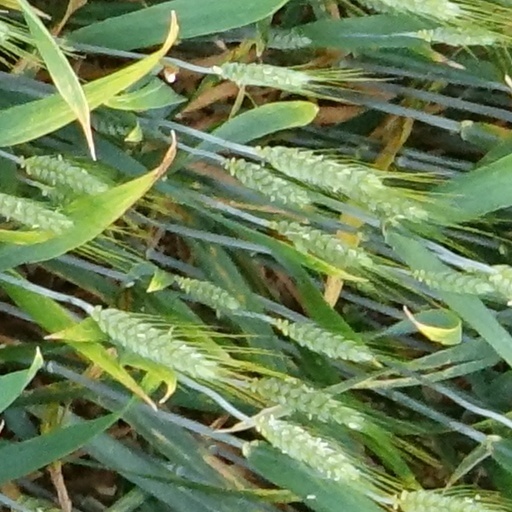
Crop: wheat